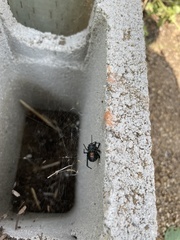
Species: Lactrodectus_hesperus